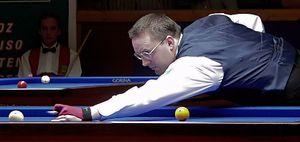
Le Championnat du monde de billard carambole au cadre 47/2 seniors était organisé par l'Union mondiale de billard.